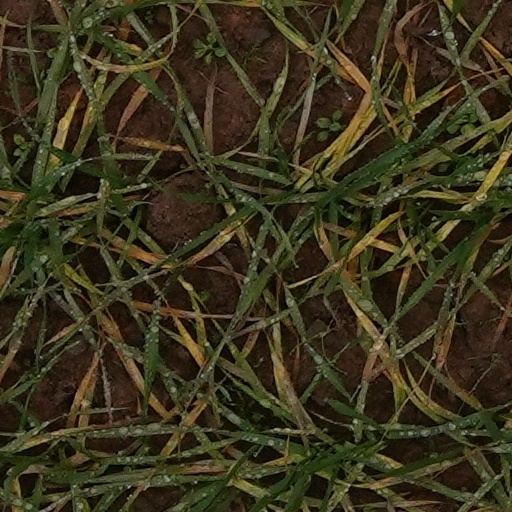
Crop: wheat